Frank Jarvis (actor)

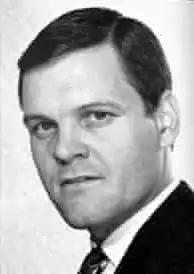
Photo: Ronald Grant Archive

Frank Jarvis (13 May 1941 – 15 September 2010) was a British character actor.